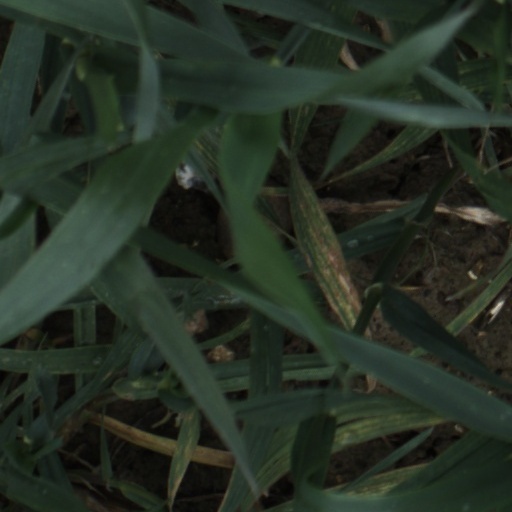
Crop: wheat